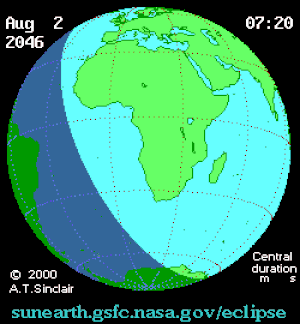
Une éclipse solaire totale aura lieu le 2 août 2046.